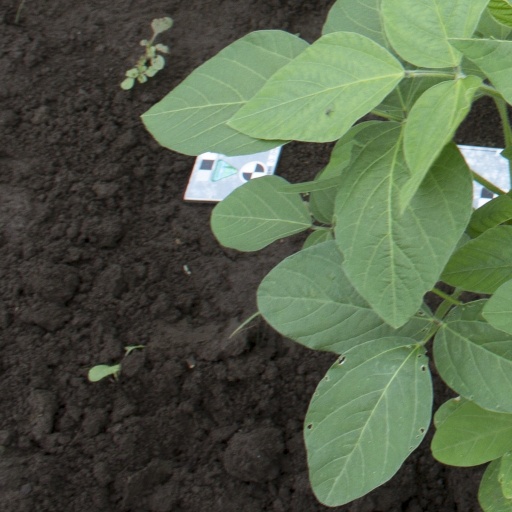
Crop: soybean